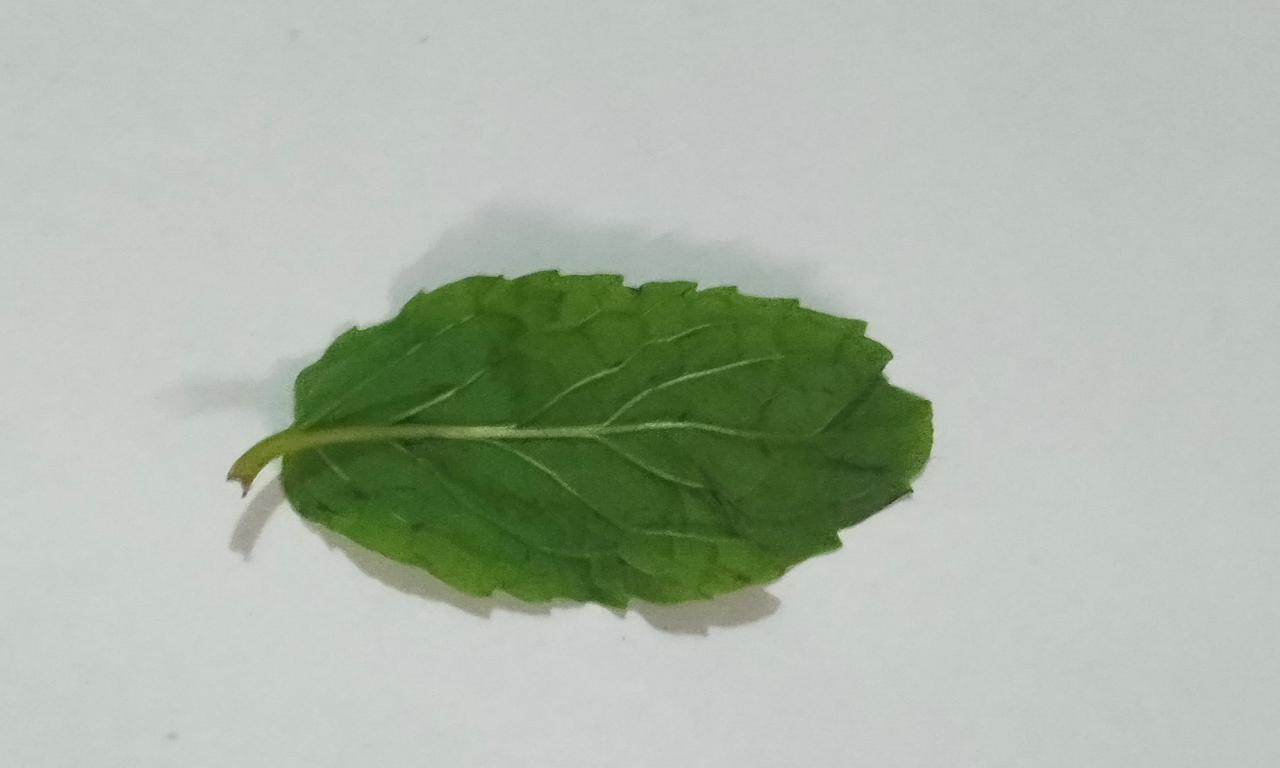
Label: Fresh